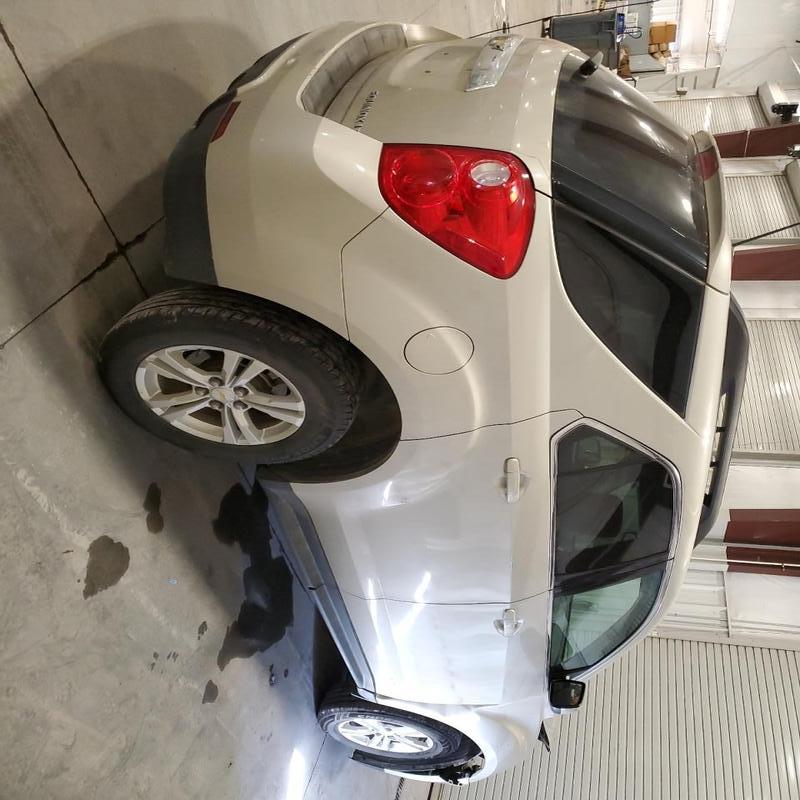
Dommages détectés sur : plaque d'immatriculation arrière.
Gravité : mineur